Napaktulik Lake

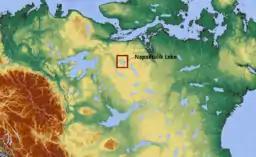

Napaktulik Lake formerly Takiyuak Lake or Takijuq Lake is the eighth largest lake in Nunavut, Canada. It is located south of Kugluktuk and is the source of the Hood River.